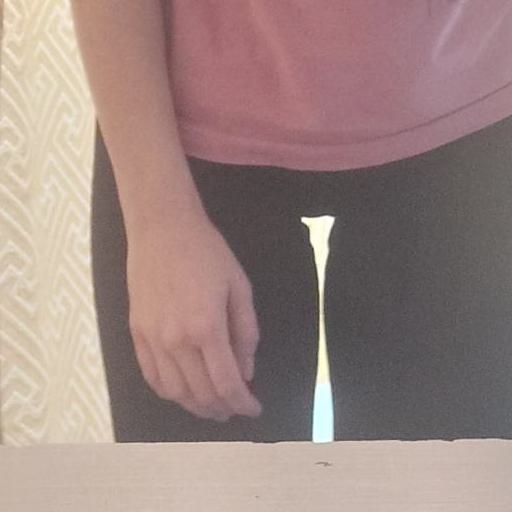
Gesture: no_gesture